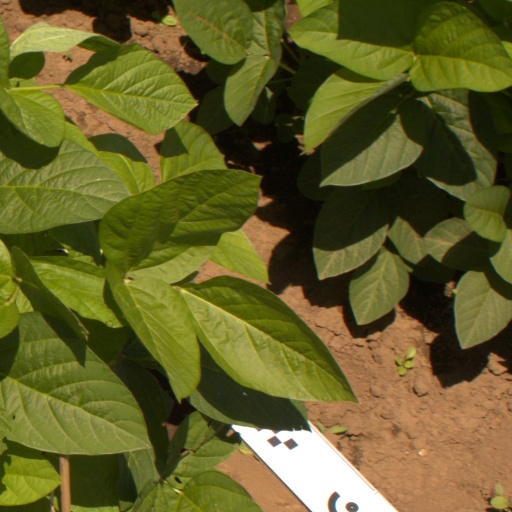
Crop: soybean